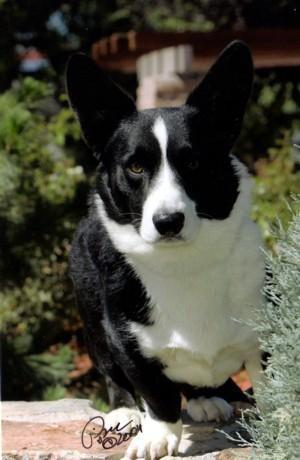
Cardigan